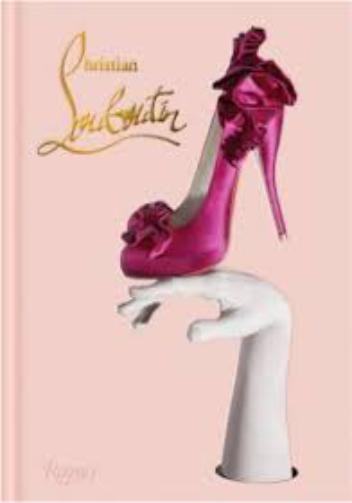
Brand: Christian Louboutin
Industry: Clothes